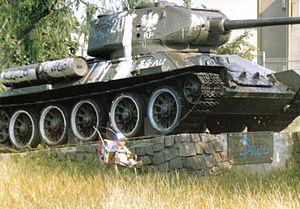
L’offensive Bialystock fait partie de la 3ᵉ et dernière phase de l'offensive stratégique menée en Biélorussie en été 1944 par l'Armée rouge, communément connue sous le nom de l'opération Bagration. Belostock est le nom russe de la ville polonaise de Białystok.